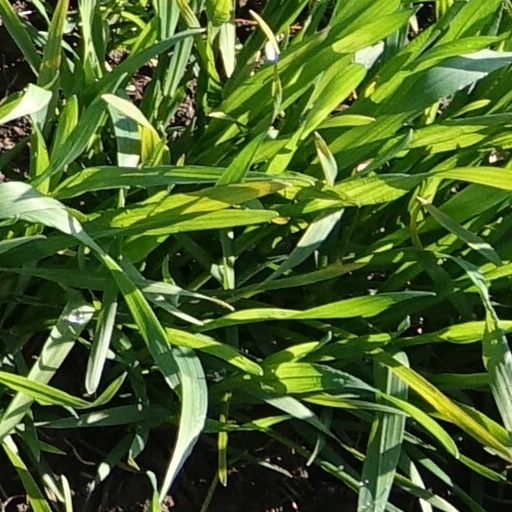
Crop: wheat